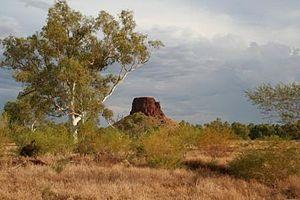
Pannawonica est une ville de l’État d’Australie-Occidentale en Australie.